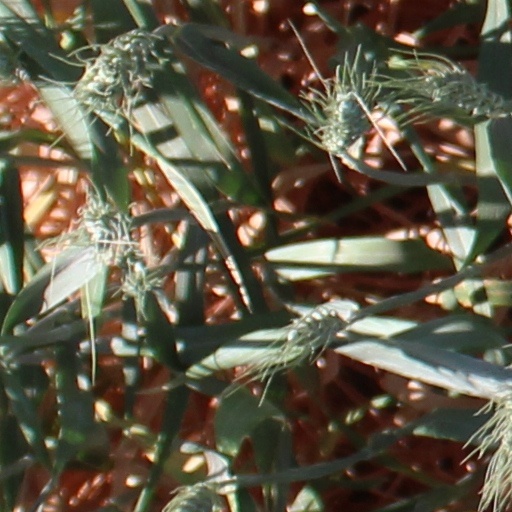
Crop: wheat